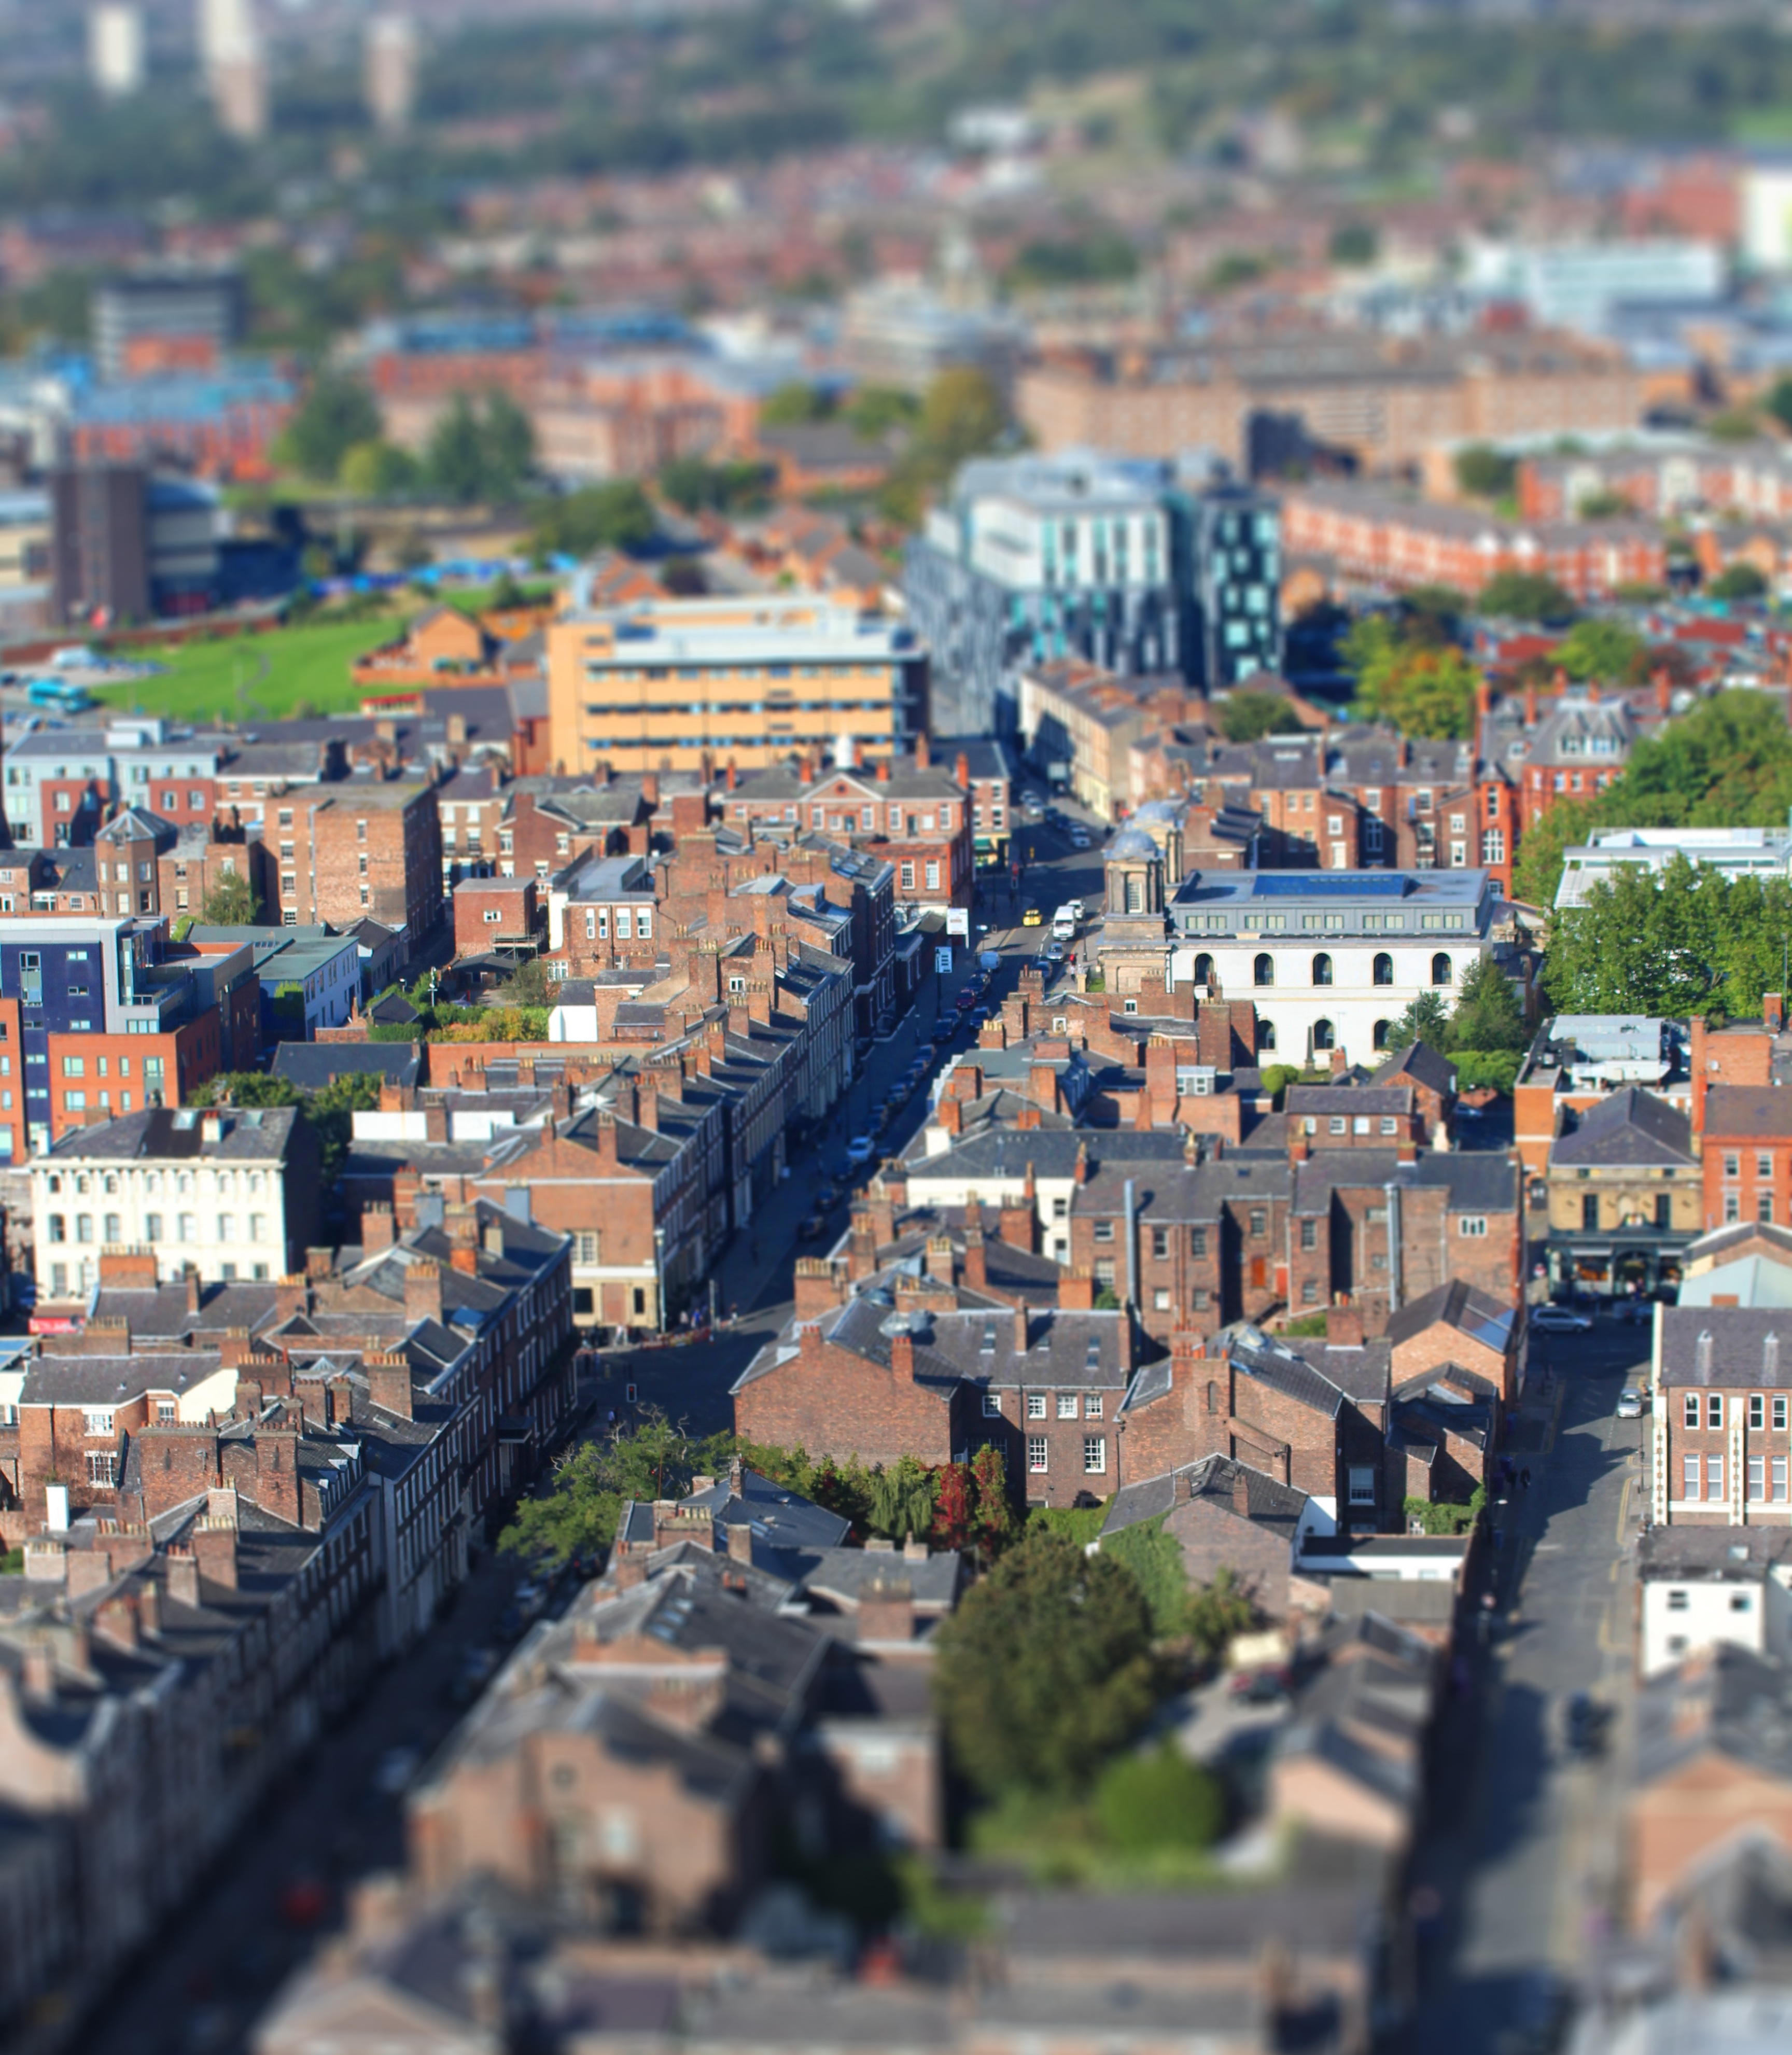
dock, architecture, white, skyline, photography, vintage, town, view, building, old, city, skyscraper, pier, river, cityscape, panorama, downtown, travel, suburb, europe, landmark, sightseeing, exterior, port, waterfront, tourism, tower block, world, uk, england, liverpool, merseyside, west, north, great, british, european, english, heritage, britain, united, kingdom, site, mersey, destination, metropolis, neighbourhood, bird's eye view, aerial photography, urban area, residential area, geographical feature, human settlement, metropolitan area